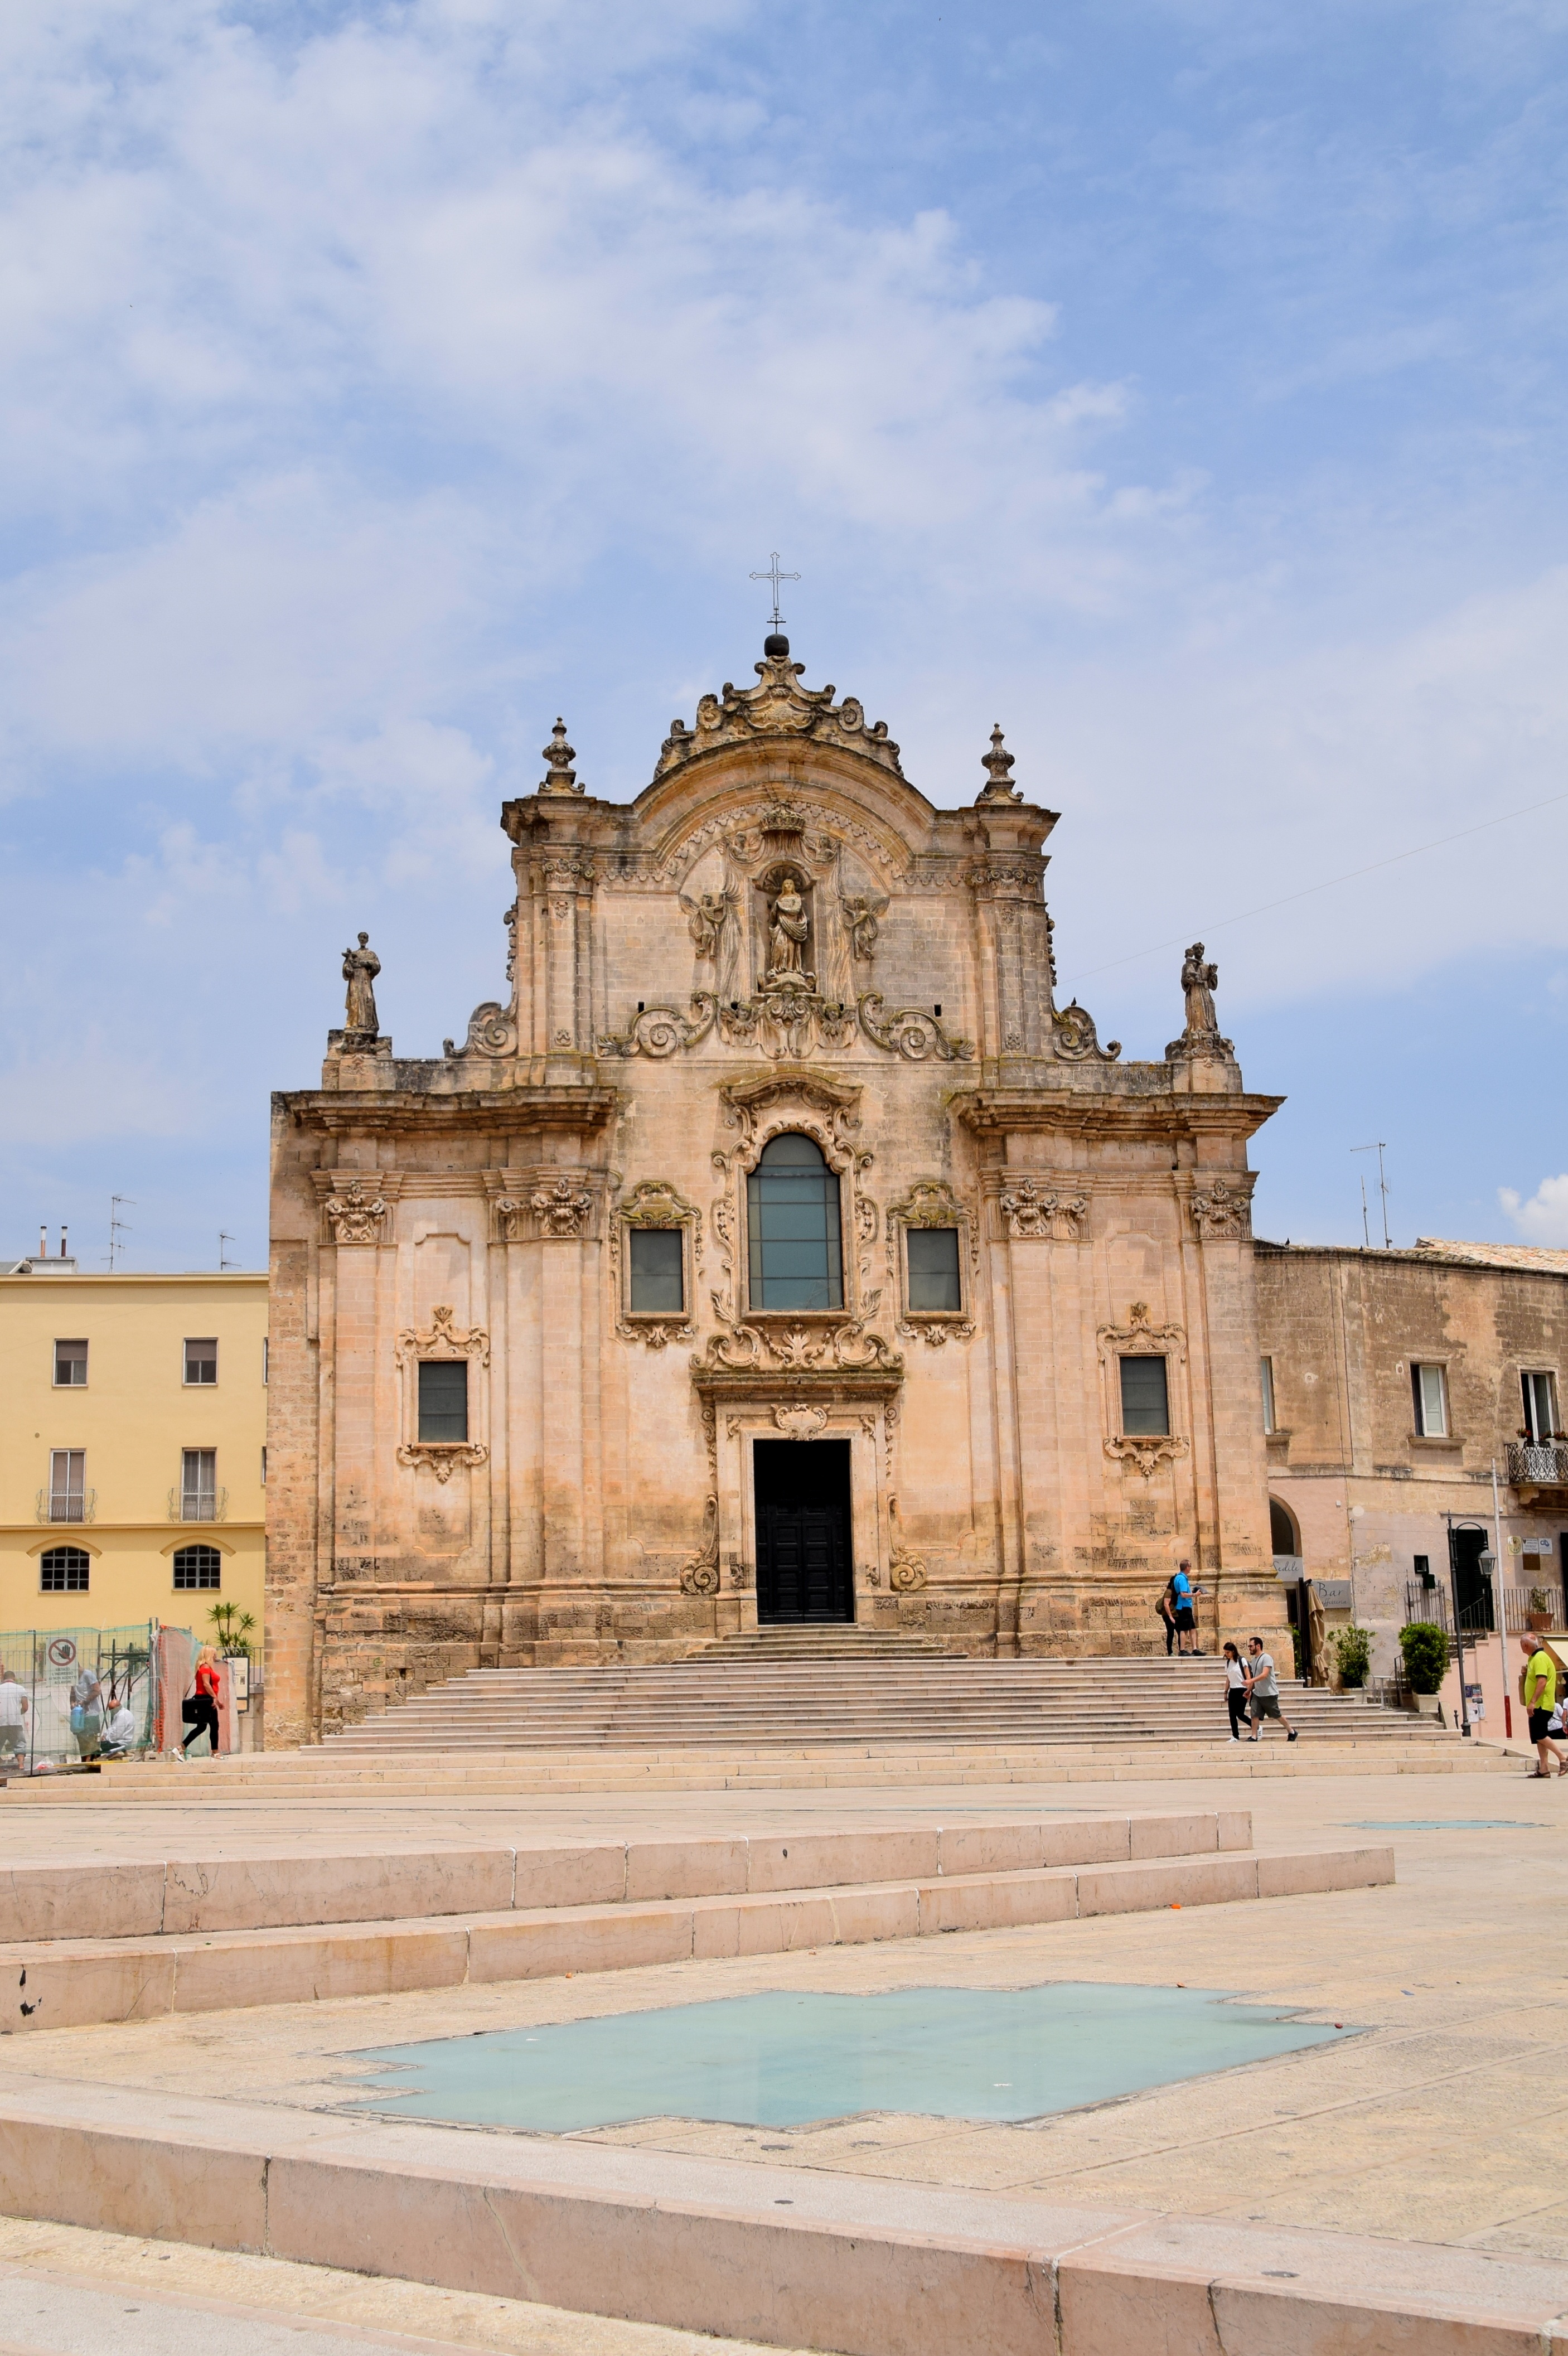
building, palace, monument, plaza, square, landmark, italy, facade, church, cathedral, place of worship, temple, town square, basilica, historic site, ancient history